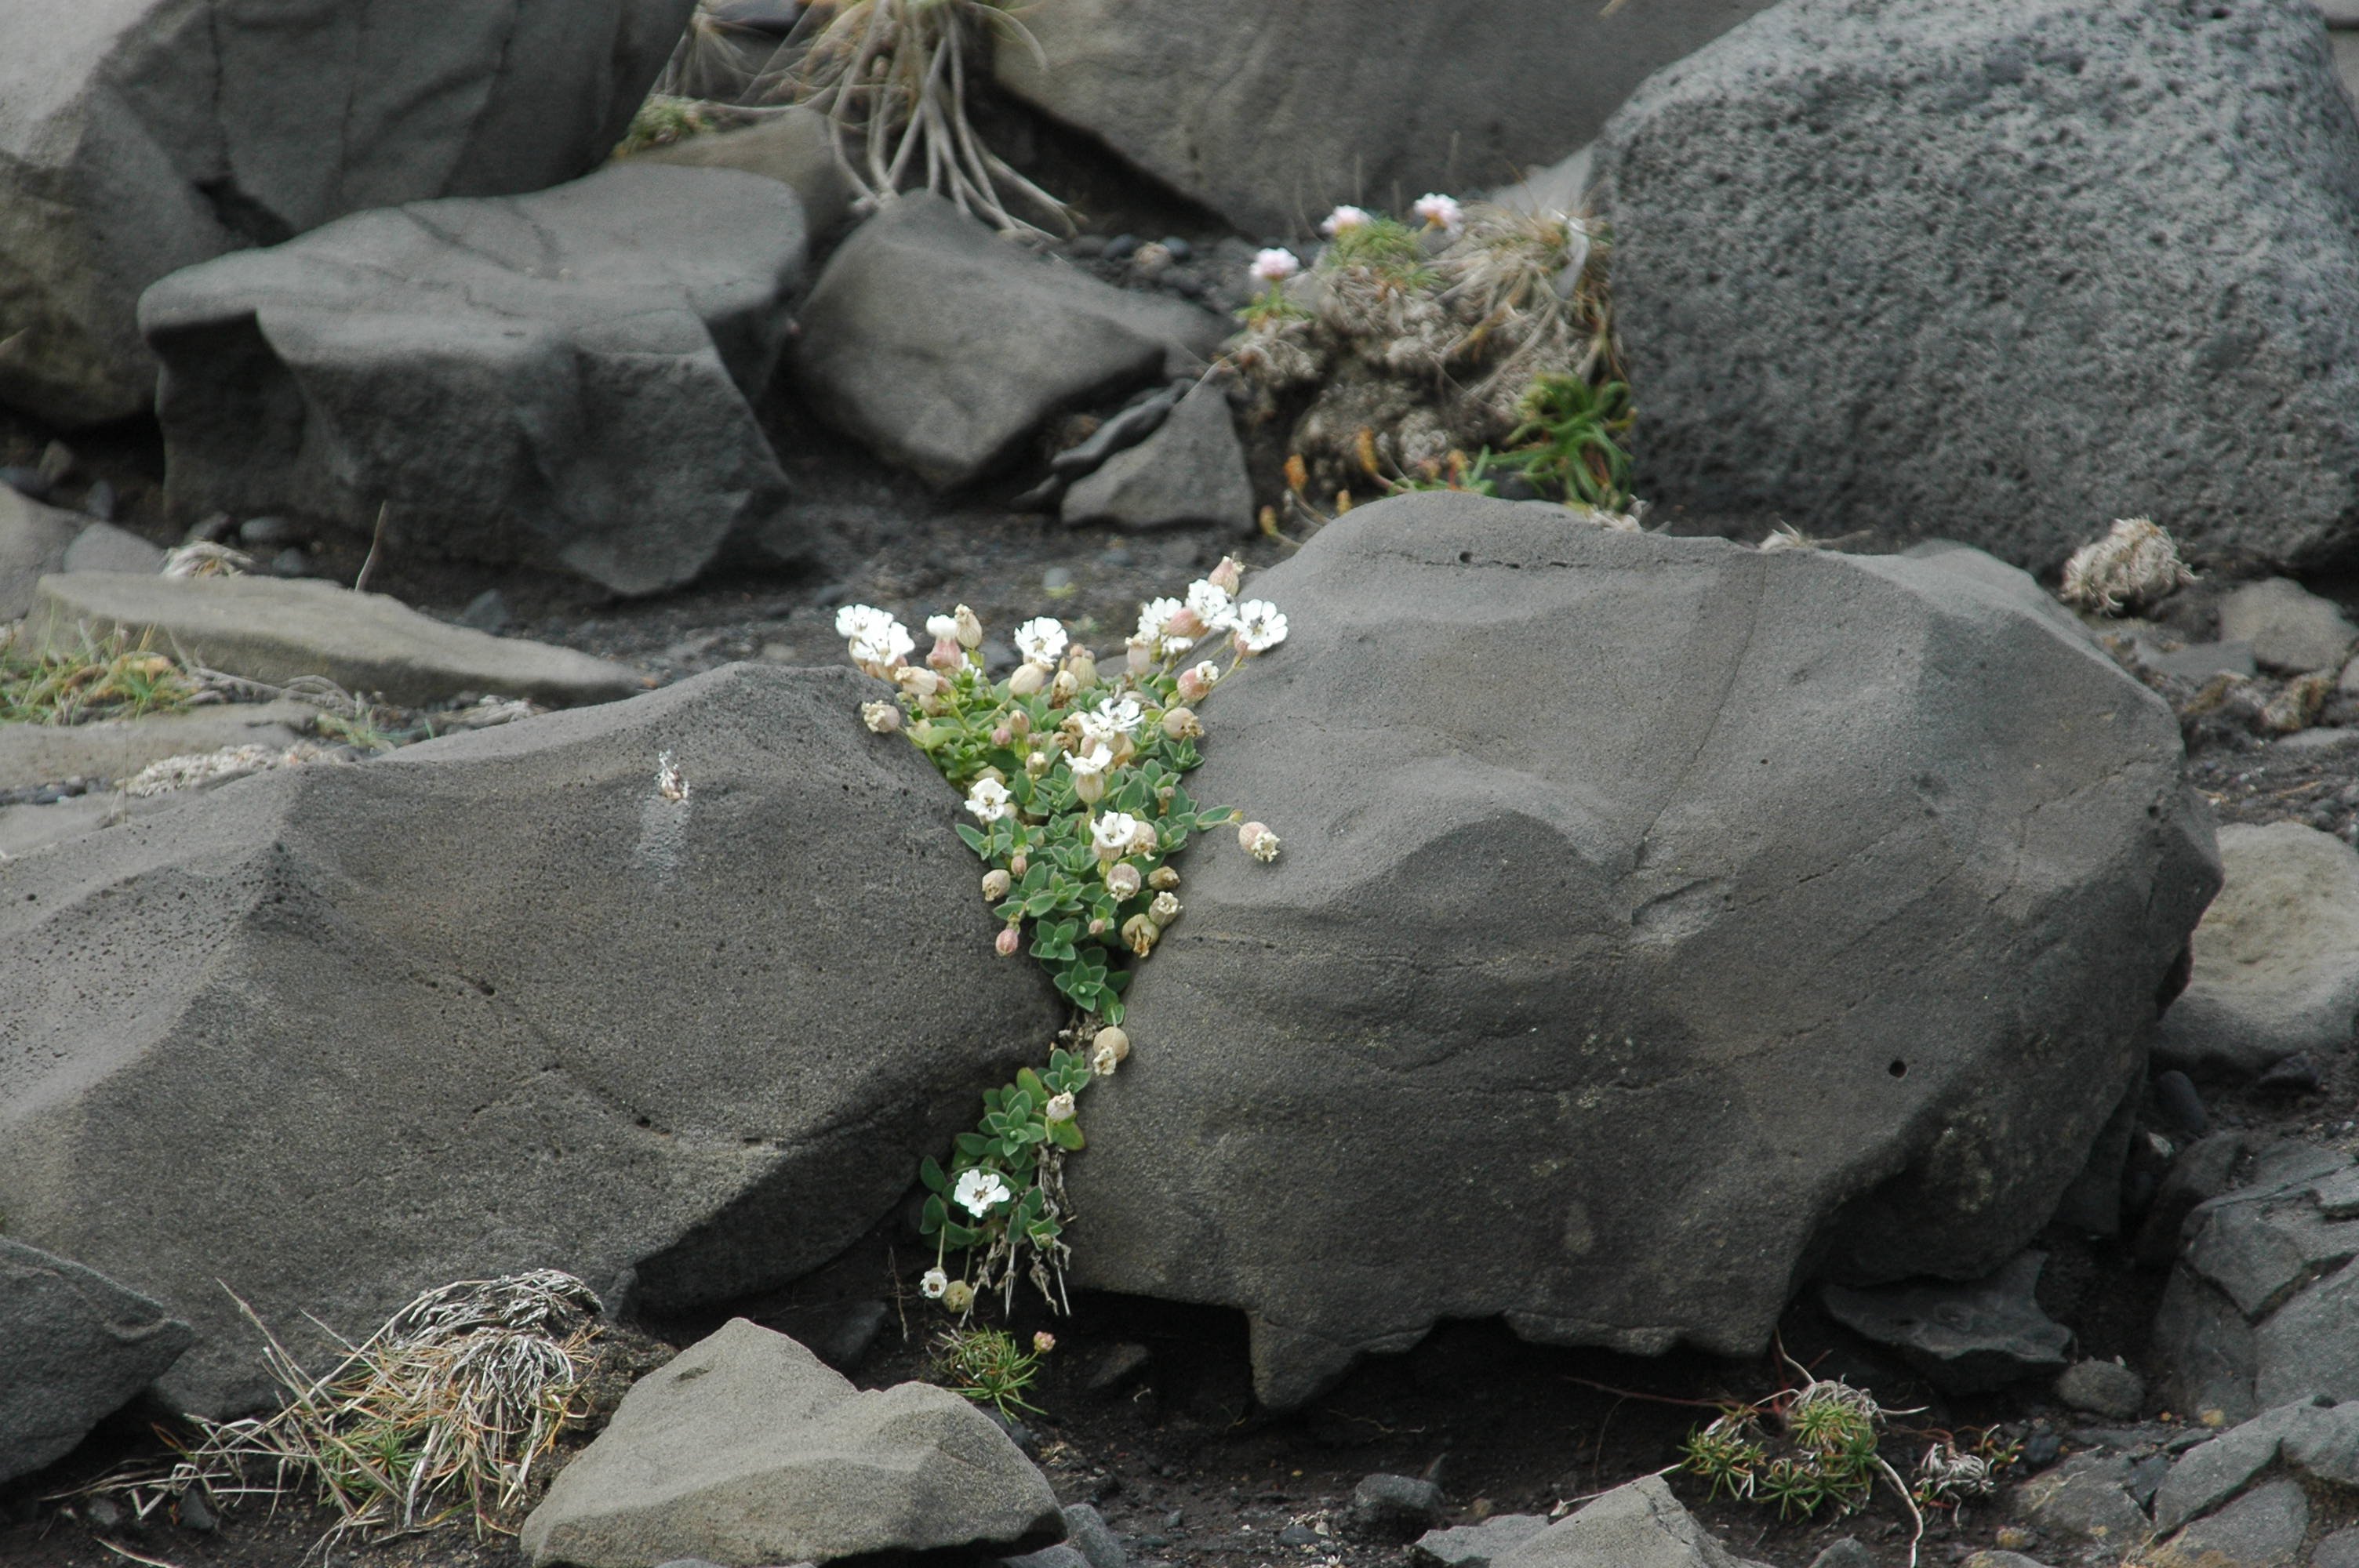
nature, rock, plant, flower, volcano, iceland, stone wall, material, energy, grave, geology, boulder, beauty, force, lava stone